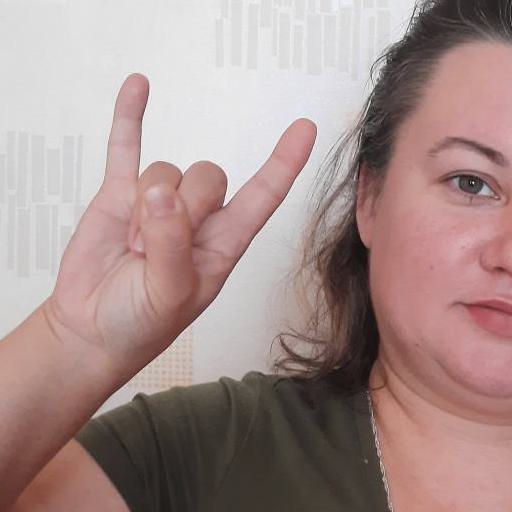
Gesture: rock